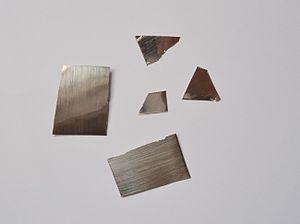
Le palladium est l'élément chimique de numéro atomique 46, de symbole Pd.